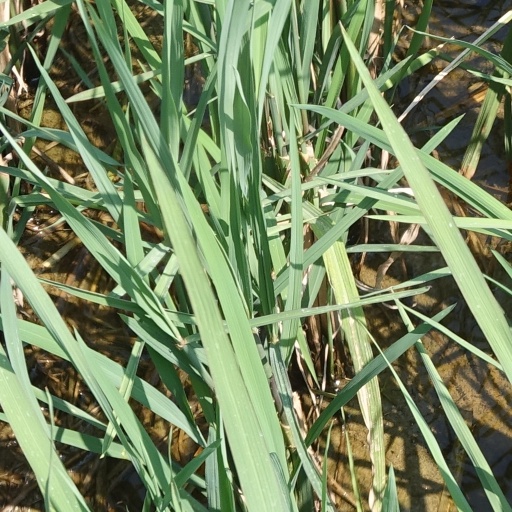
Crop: rice